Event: Nepal Earthquake
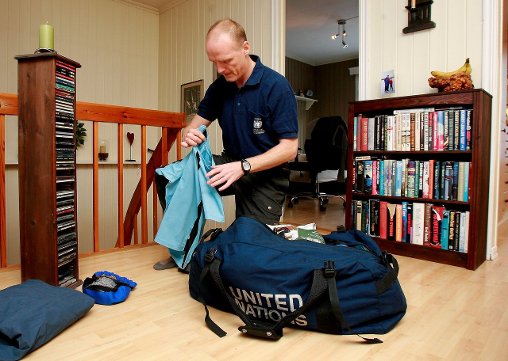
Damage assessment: no_damage